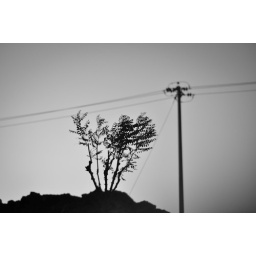
a truck was just passing by and blocked the trunk of the tree when I took the shot.